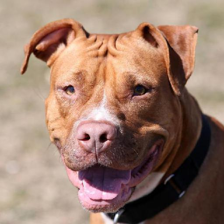
Label: animals